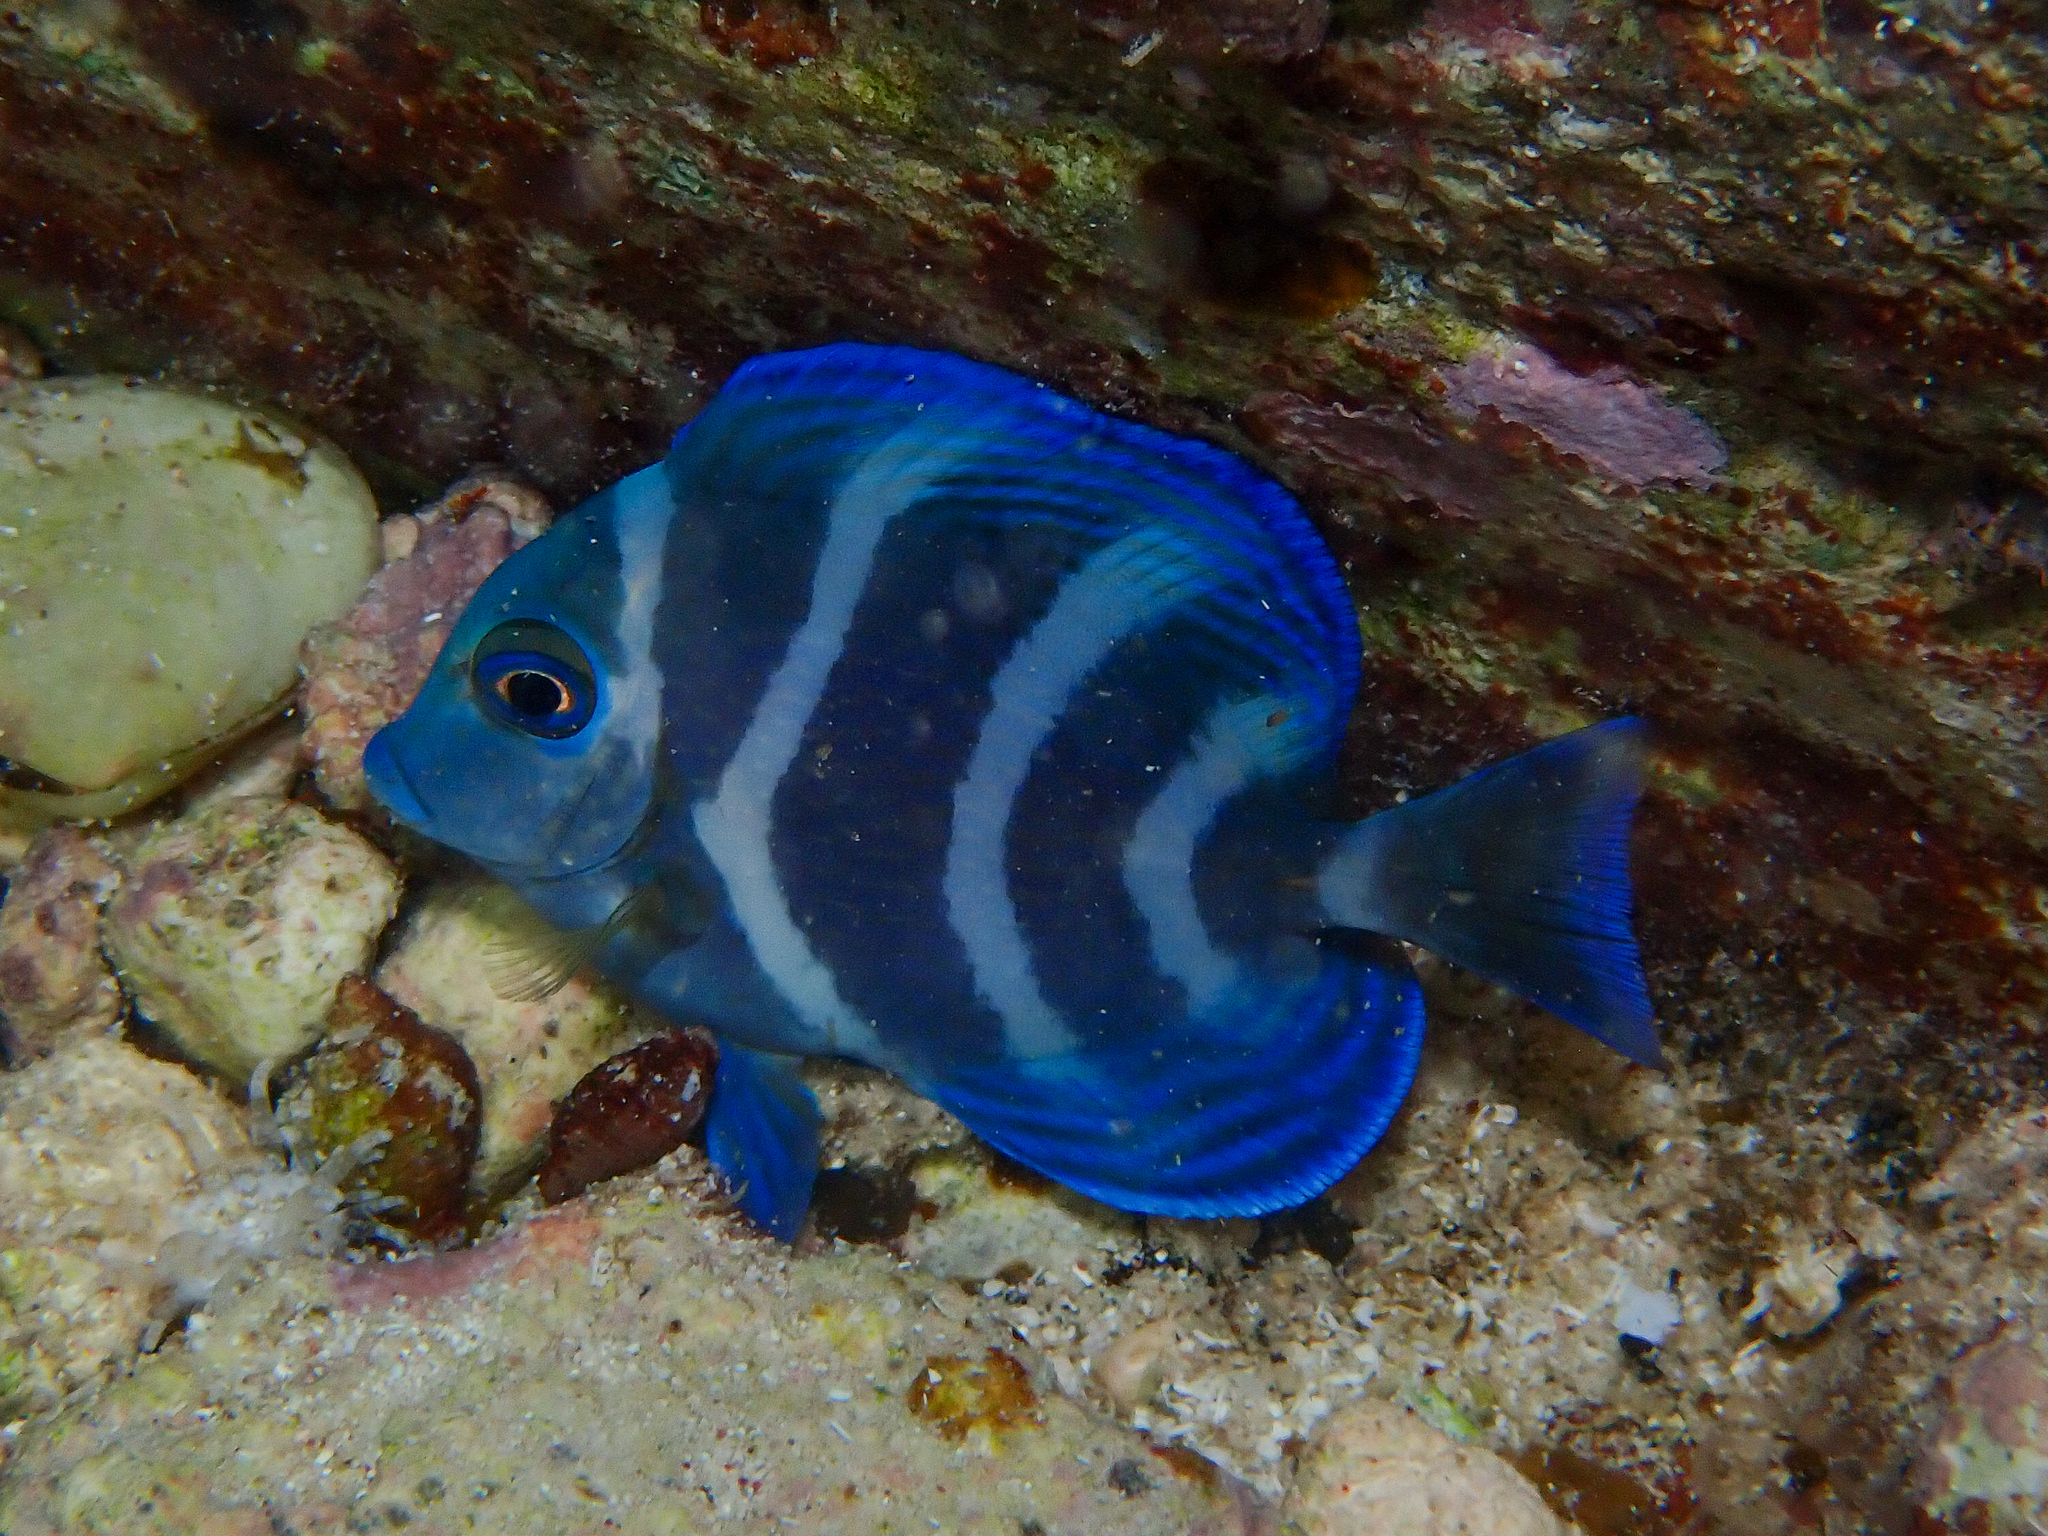
Acanthurus coeruleus (Atlantic Blue Tang)